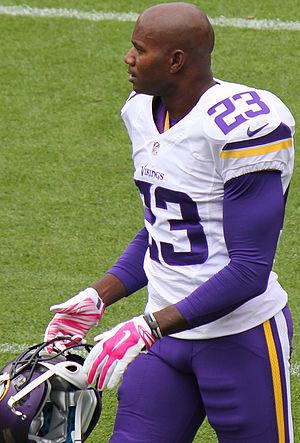
Terence Newman est un joueur américain de football américain. Il joue actuellement avec les Vikings du Minnesota.